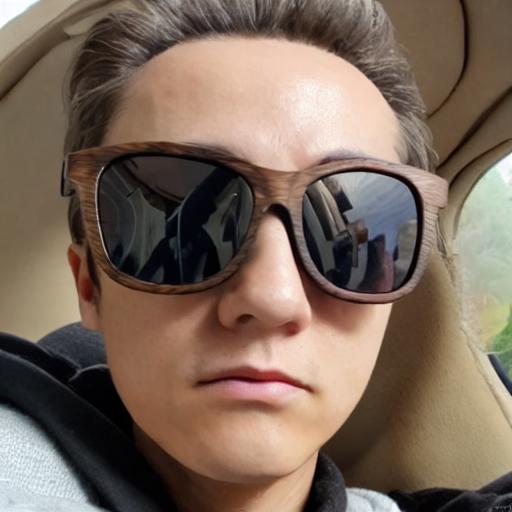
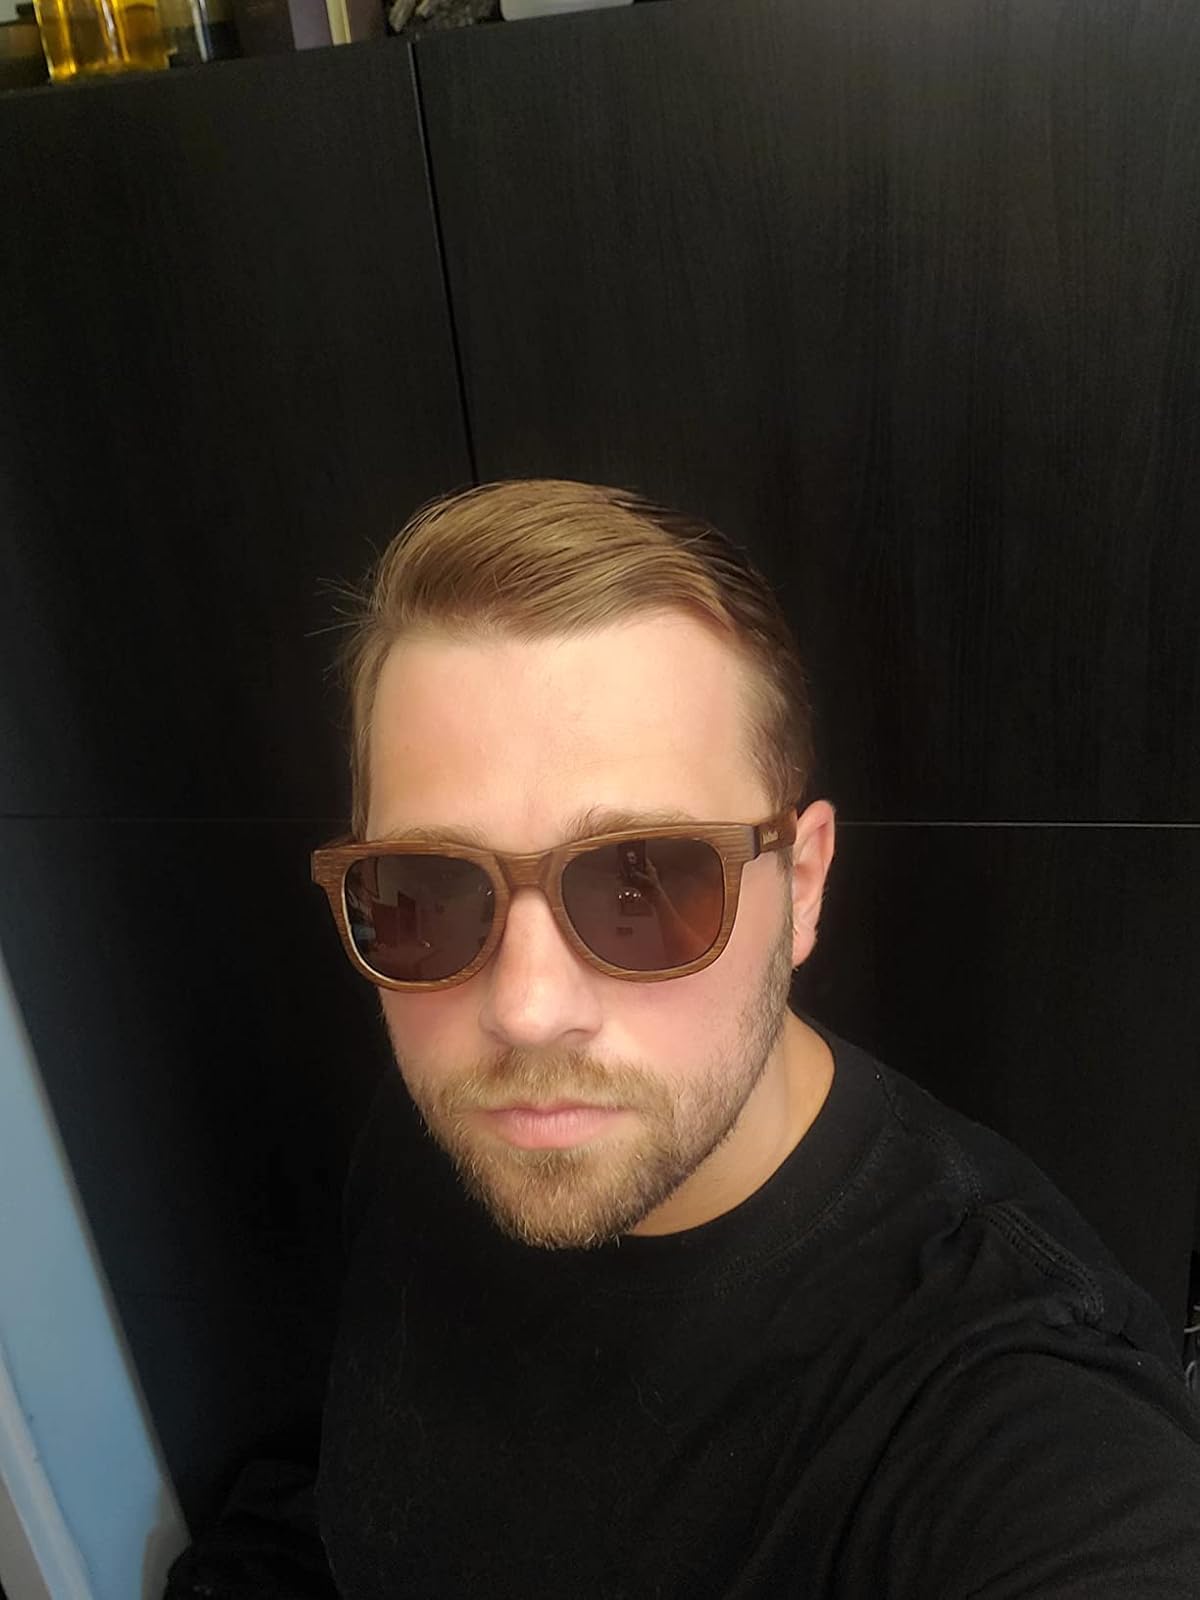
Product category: accessories_sunglasses
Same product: no